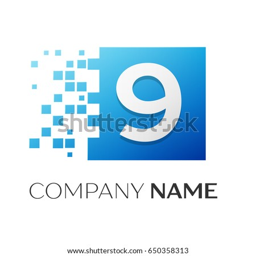
number logo symbol in the colorful square on white background .